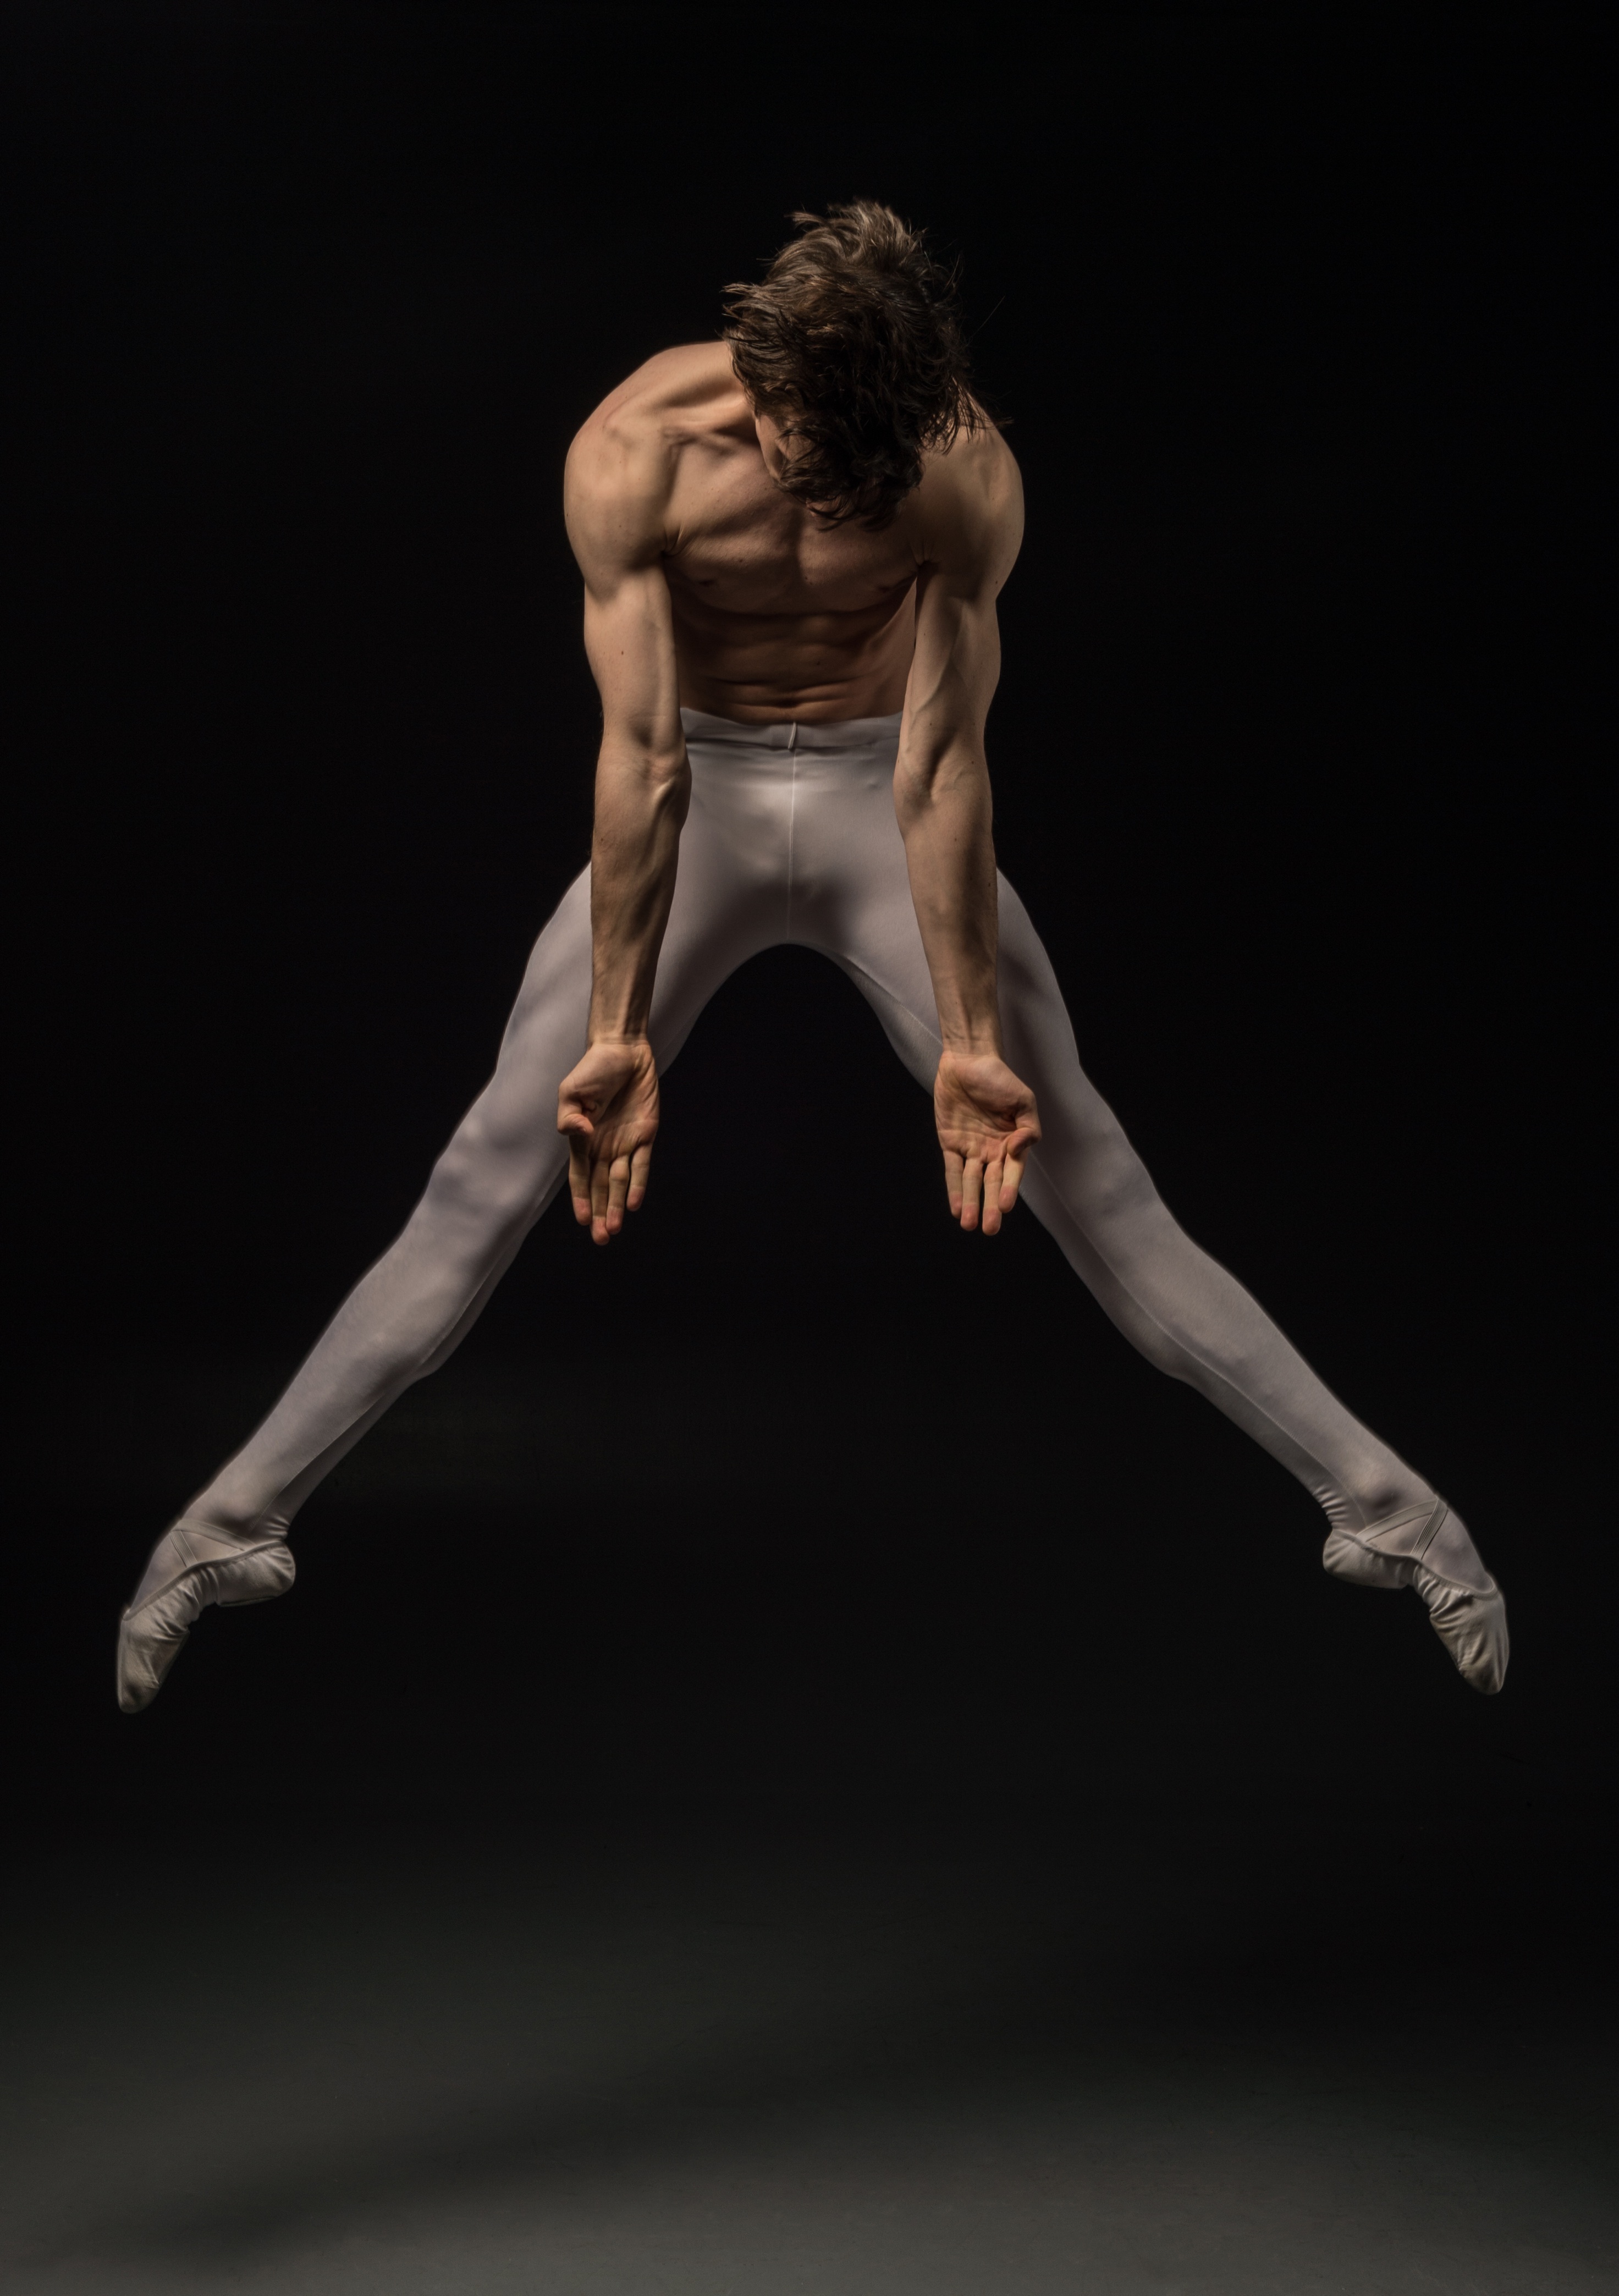
dance, muscle, ballet, performance art, performing arts, choreography, modern dance, concert dance, erotic dance